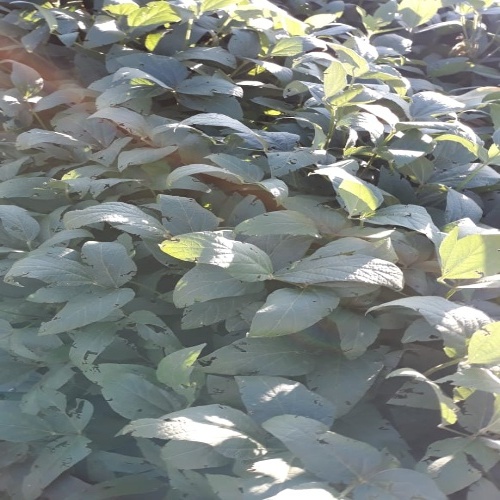
Label: Diabrotica_speciosa